Irish National Cycling Championships

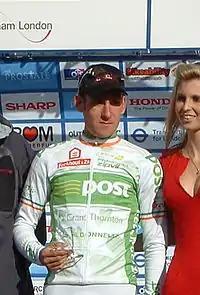
Matt Brammeier

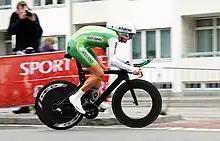
David McCann

1875–1905: Richard J. Mecredy, Arthur du Cros, Charlie Pease, Bob Reynolds 9 Championships each,